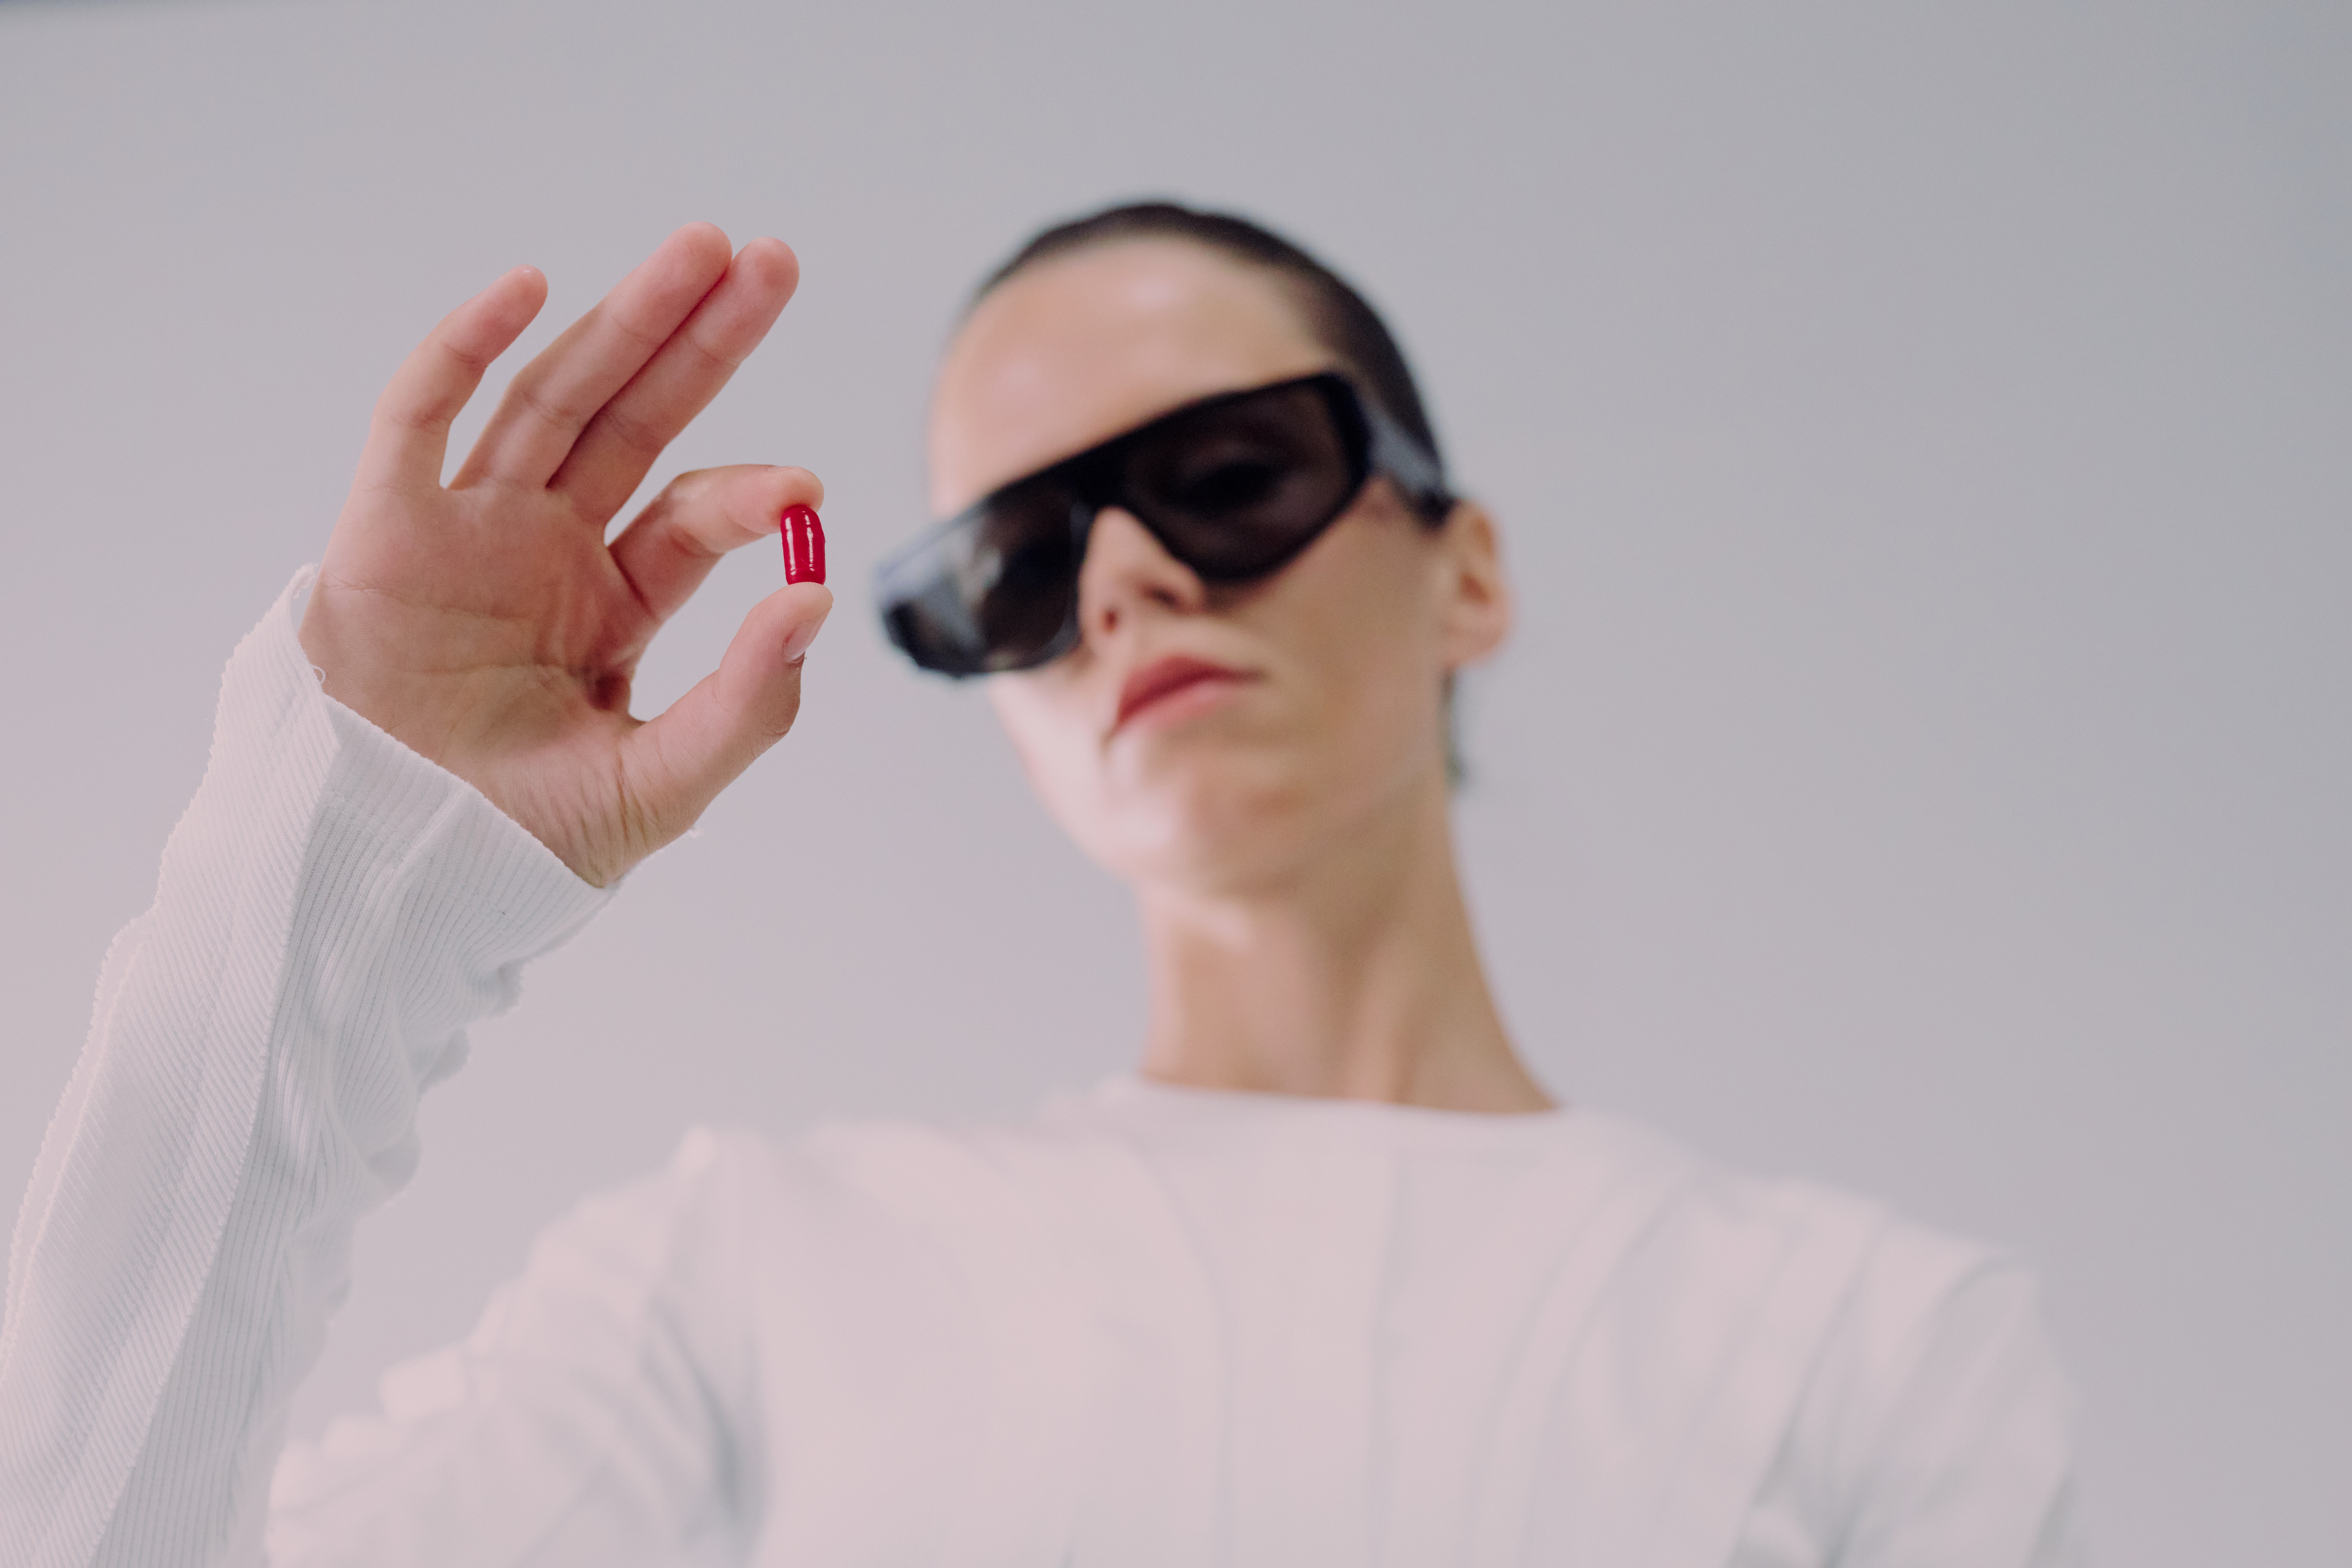
science, glasses, lip, vision care, arm, eyebrow, shoulder, goggles, sunglasses, jaw, eyewear, sleeve, flash photography, gesture, street fashion, happy, thumb, elbow, fashion design, event, t shirt, personal protective equipment, nail, fun, leisure, peach, performing arts, portrait photography, top, audio equipment, entertainment, photo shoot, child